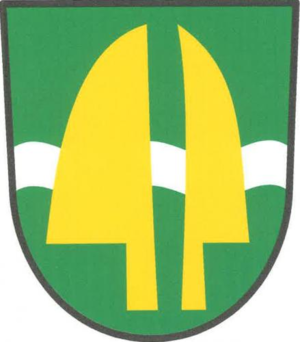
Záblatí est une commune du district de Žďár nad Sázavou, dans la région de Vysočina, en République tchèque. Sa population s'élevait à 221 habitants en 2019.